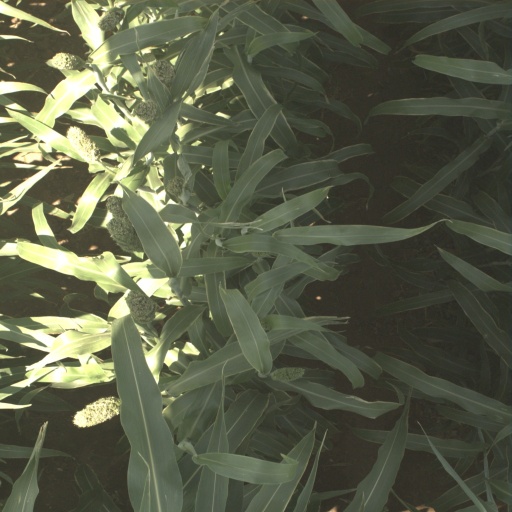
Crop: sorghum